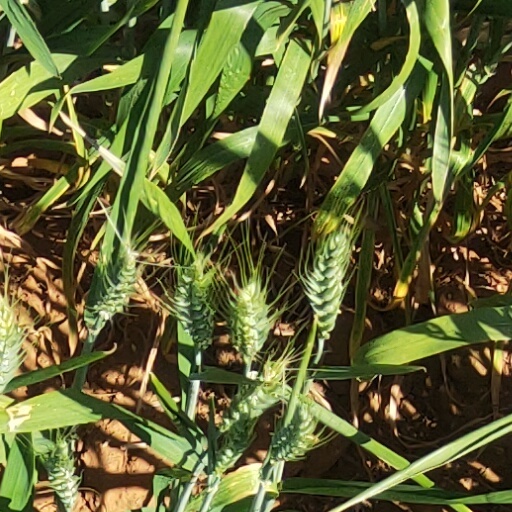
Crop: wheat